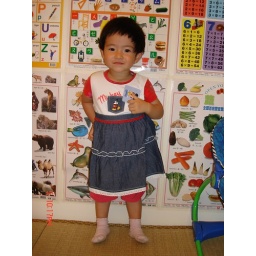
libby in blue dress